Mitsubishi FTO

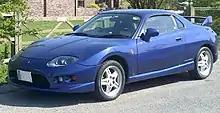
1997 GPX facelift model in Icecelle Blue, fitted with OEM option aero rear spoiler & HID kit

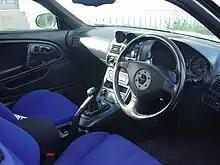
GP VersionR (Scotia White) model interior with distinctive blue seats. This interior also shows the three-spoke Momo airbag wheel & manual climate control.

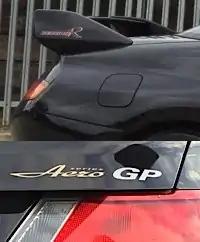
Rear detailing of a GP VersionR Aero Series model (Pyrenées black), showing spoiler side fin and boot logos

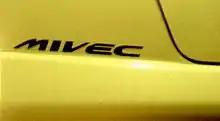
Rear side panel "MIVEC" logo (this example on COTY model)

In February 1997 the FTO model range was given a facelift with a new front bumper arrangement, usually referred to by FTO enthusiasts as "facelift" models. The original two air intakes became one large single intake, blended into a full width forward-facing front splitter. The two supplementary fog and indicator paired units became four separate circular lights, each recessed into the new bumper. The headlamp internals were also changed to incorporate the vehicle's sidelights, but their external design remained. An HID Option was also made available (which was fitted into a deeper headlamp housing than the halogen).